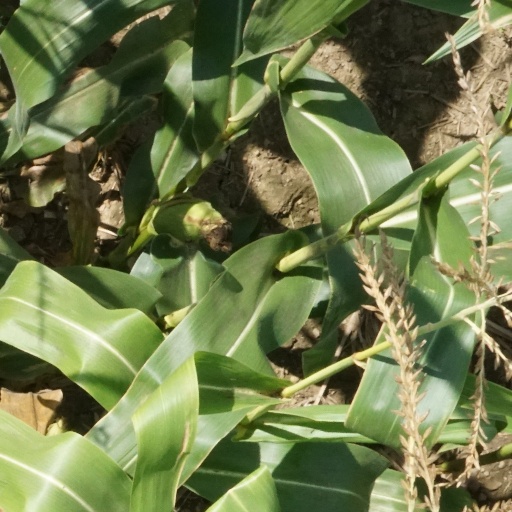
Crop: maize; corn